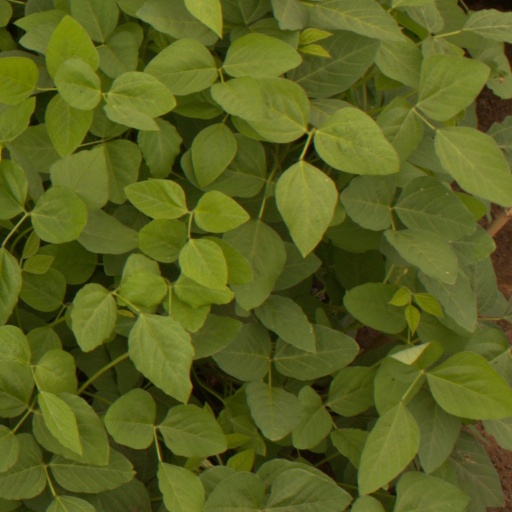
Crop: soybean